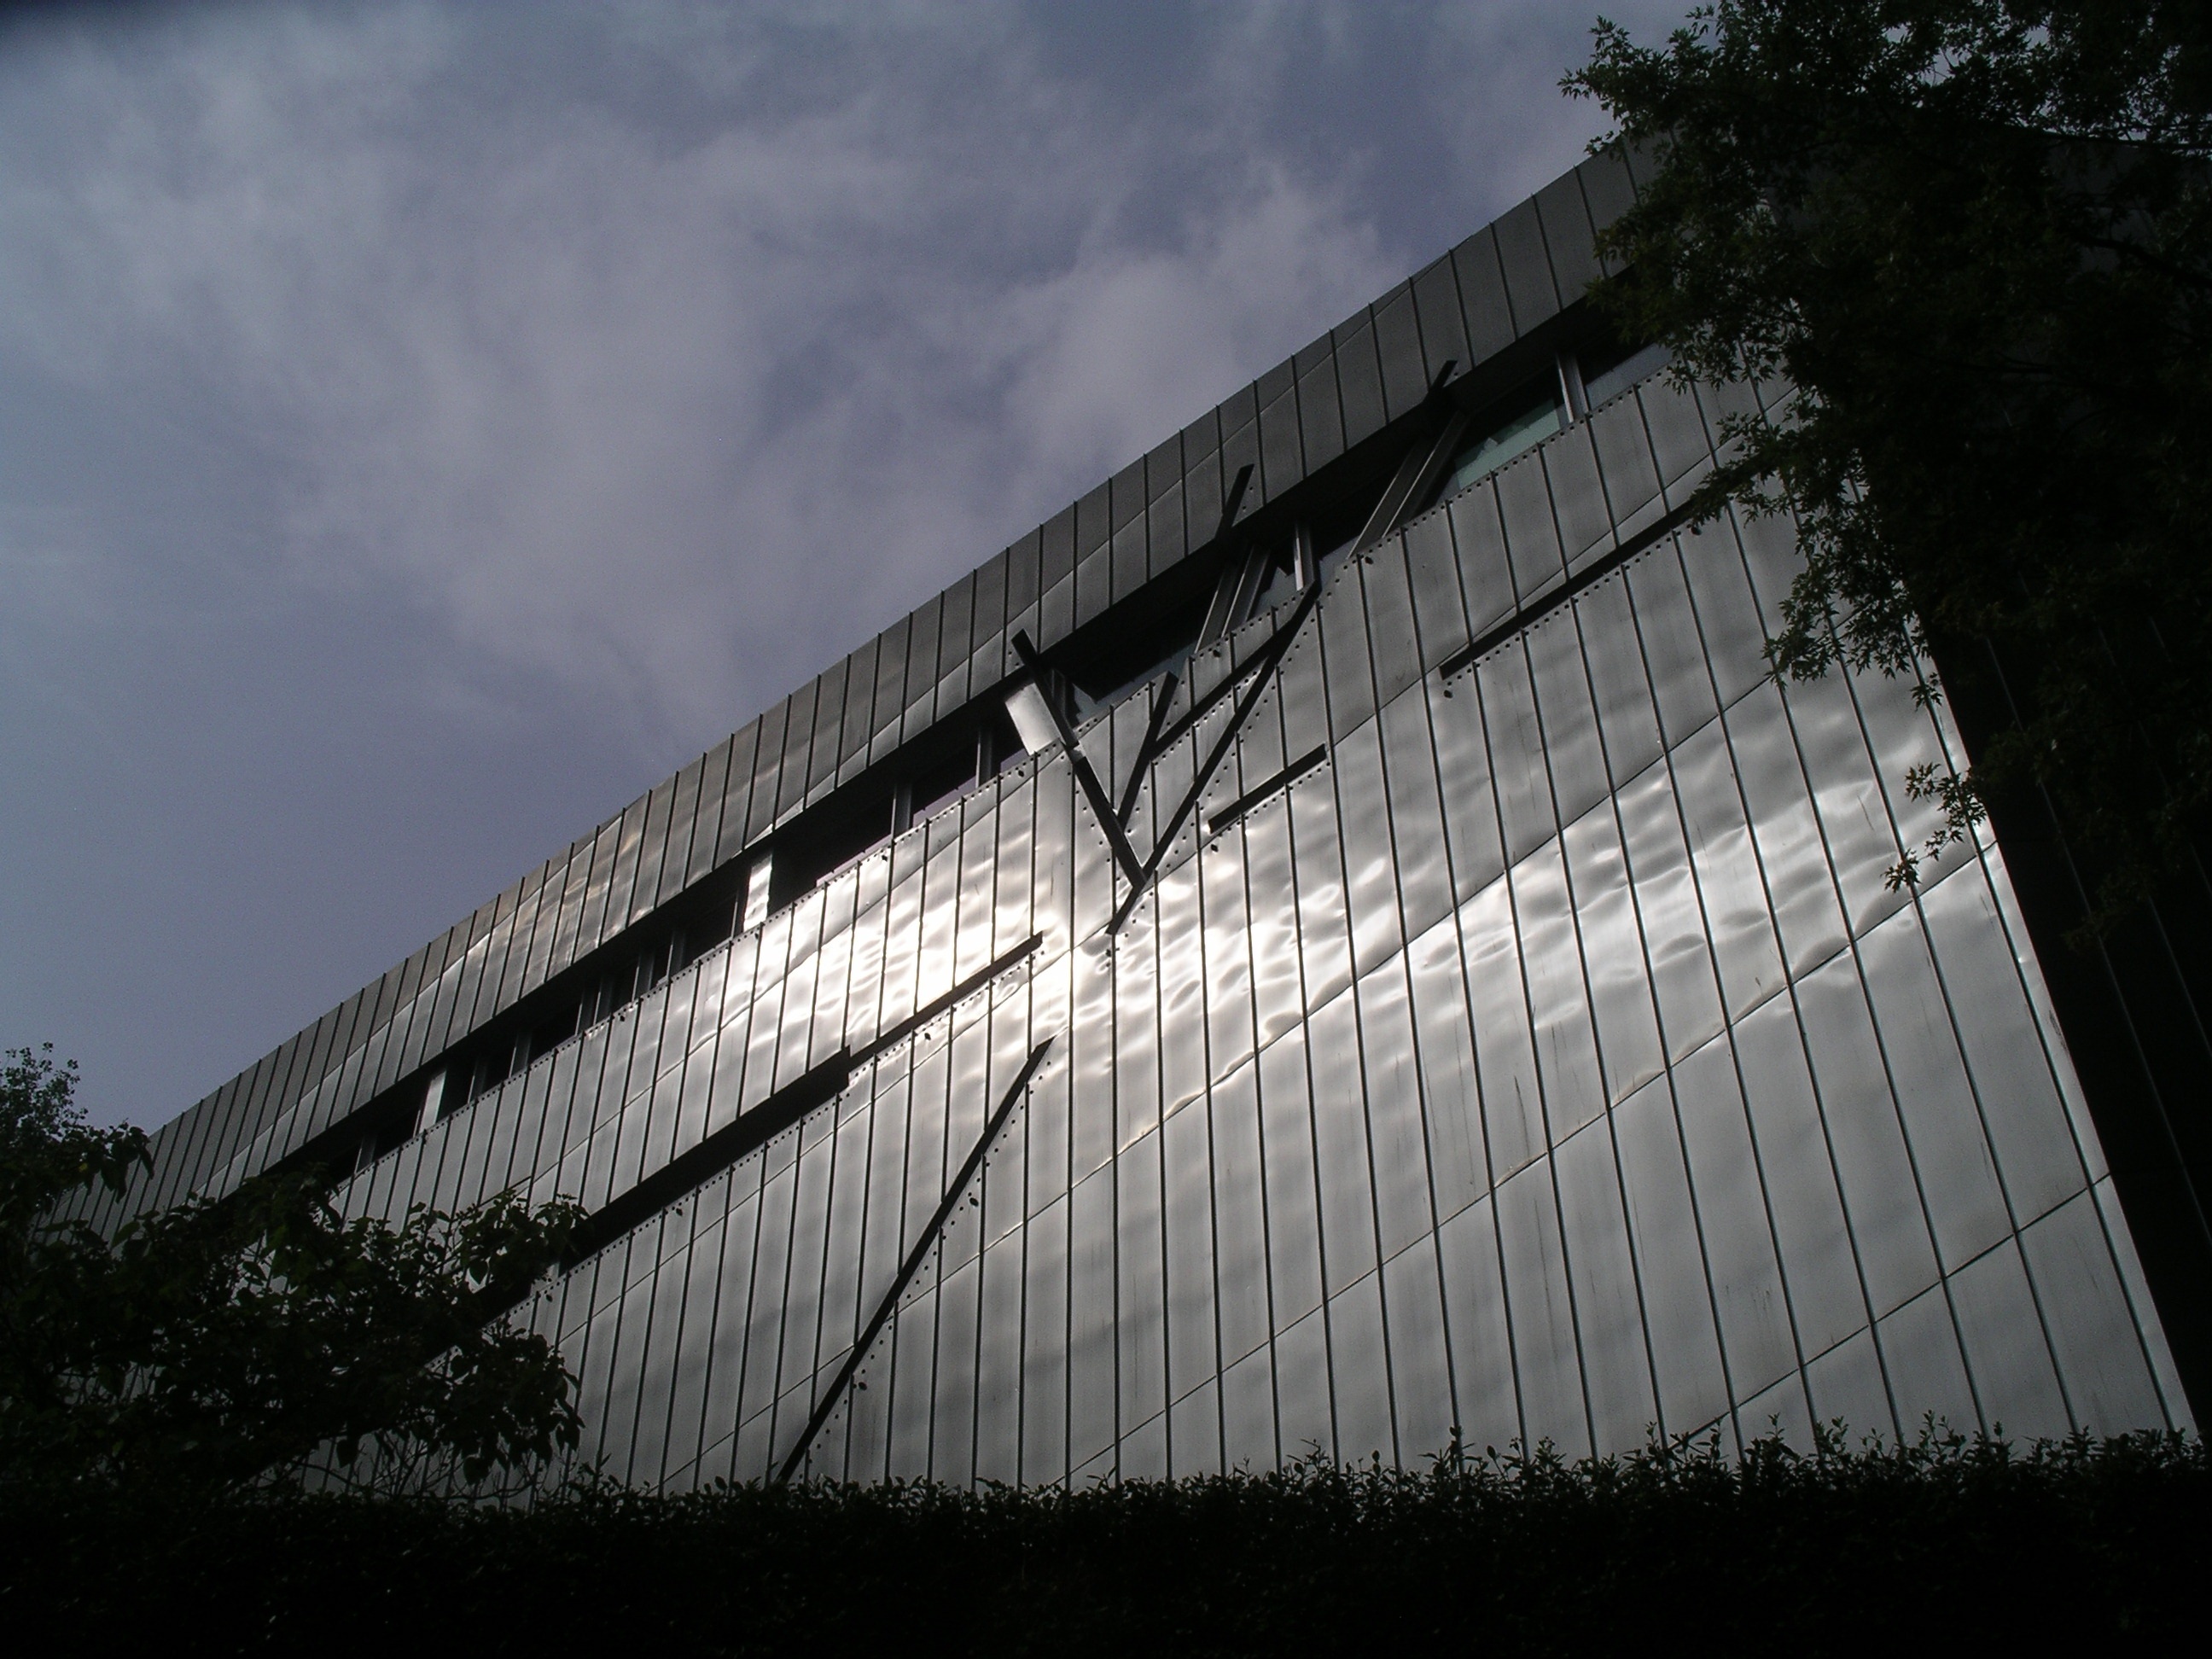
light, architecture, structure, sky, sunlight, skyscraper, line, reflection, facade, darkness, stadium, berlin, shape, libeskind, jewish museum, atmosphere of earth, sport venue